Stomatal conductance

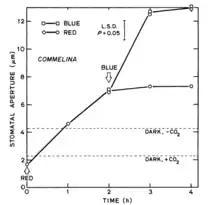
Figure 1. Dual-beam experiment with epidermal peels of "Commelina." Peels were irradiated with 0.2 mmol m s of red light; 0.01 mmol m s of blue light was added as indicated by the "arrow". "Dashed lines" at the bottom of figure = aperture values at the end of 4h incubation in darkness, under normal and CO-free air. The incubation media were aerated with CO-free air throughout the experiment. (Schwartz and Zieger, 1984)

Light-dependent stomatal opening occurs in many species and under many different conditions. Light is a major stimulus involved in stomatal conductance, and has two key elements that are involved in the process: 1) the stomatal response to blue light, and 2) photosynthesis in the chloroplast of the guard cell. In C3 and C4 plants, the stomata open when there is an increase in light, and they close when there is a decrease in light. In CAM plants, however, the stomata open when there is a decrease in light."For more details about CAM plant stomatal conductance, see: CAM Plants"